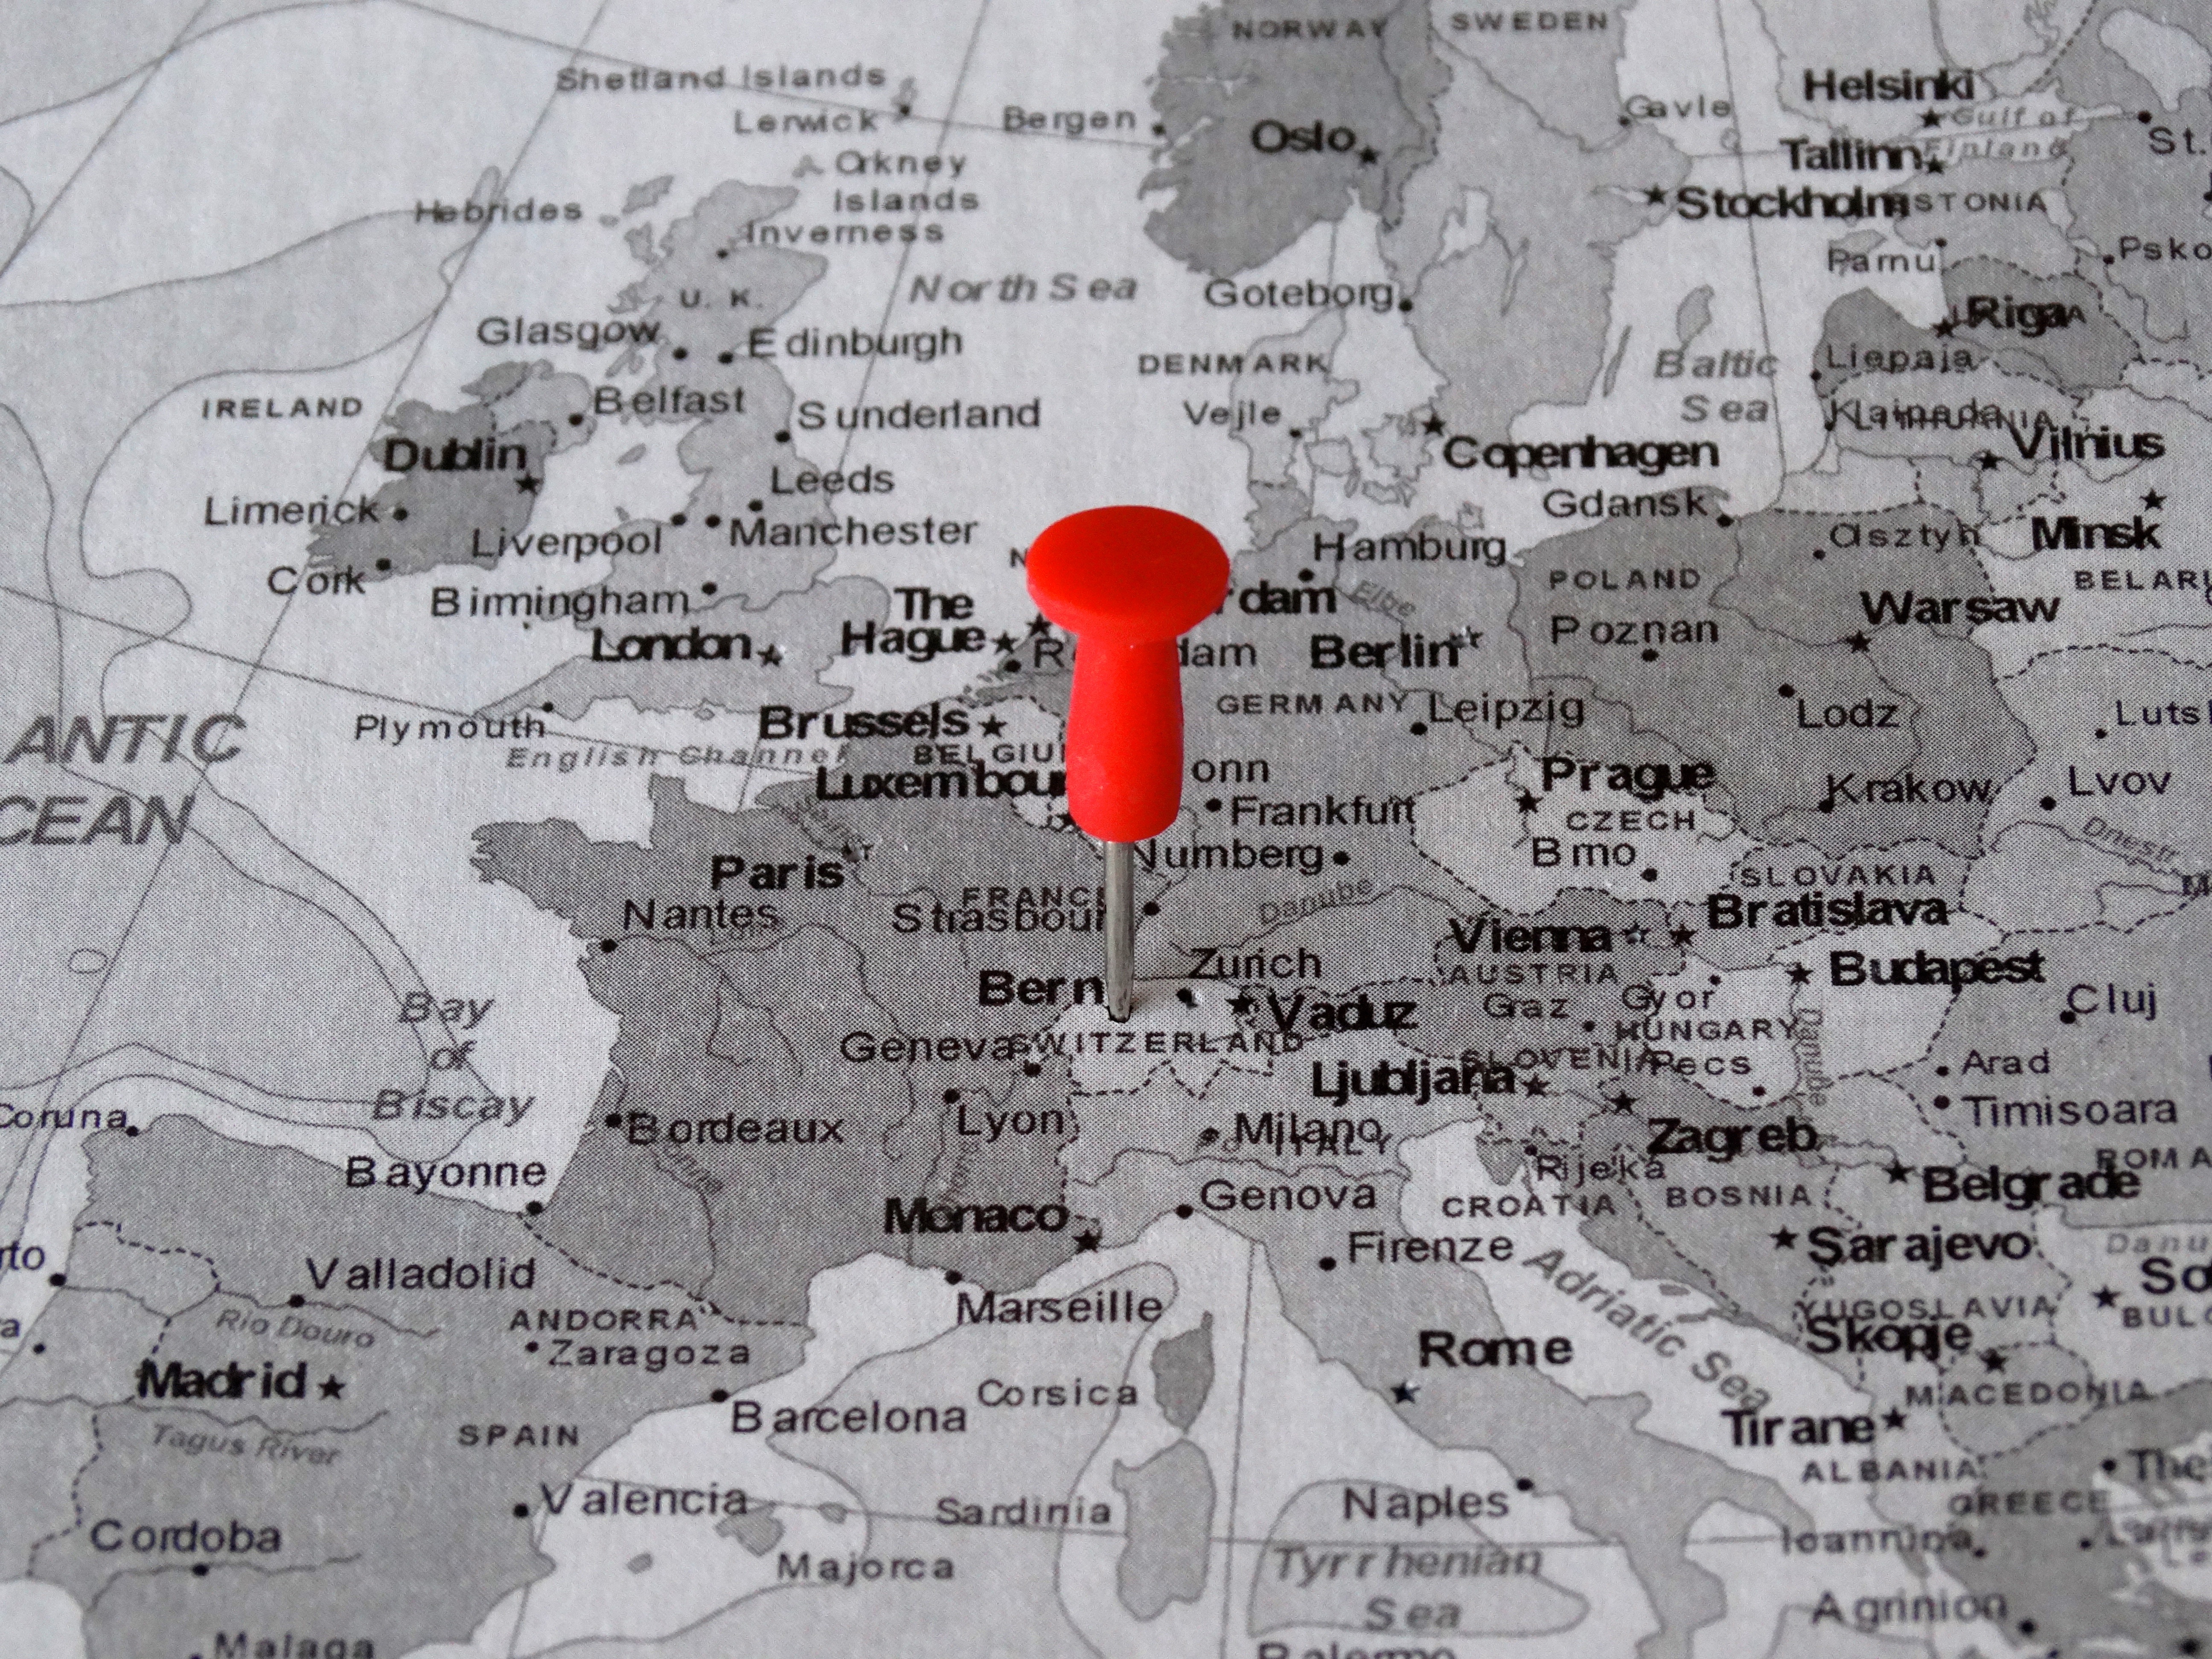
line, soil, map, atlas, bern, capital, pin, destination, meeting point, geological phenomenon